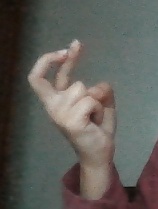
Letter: zay